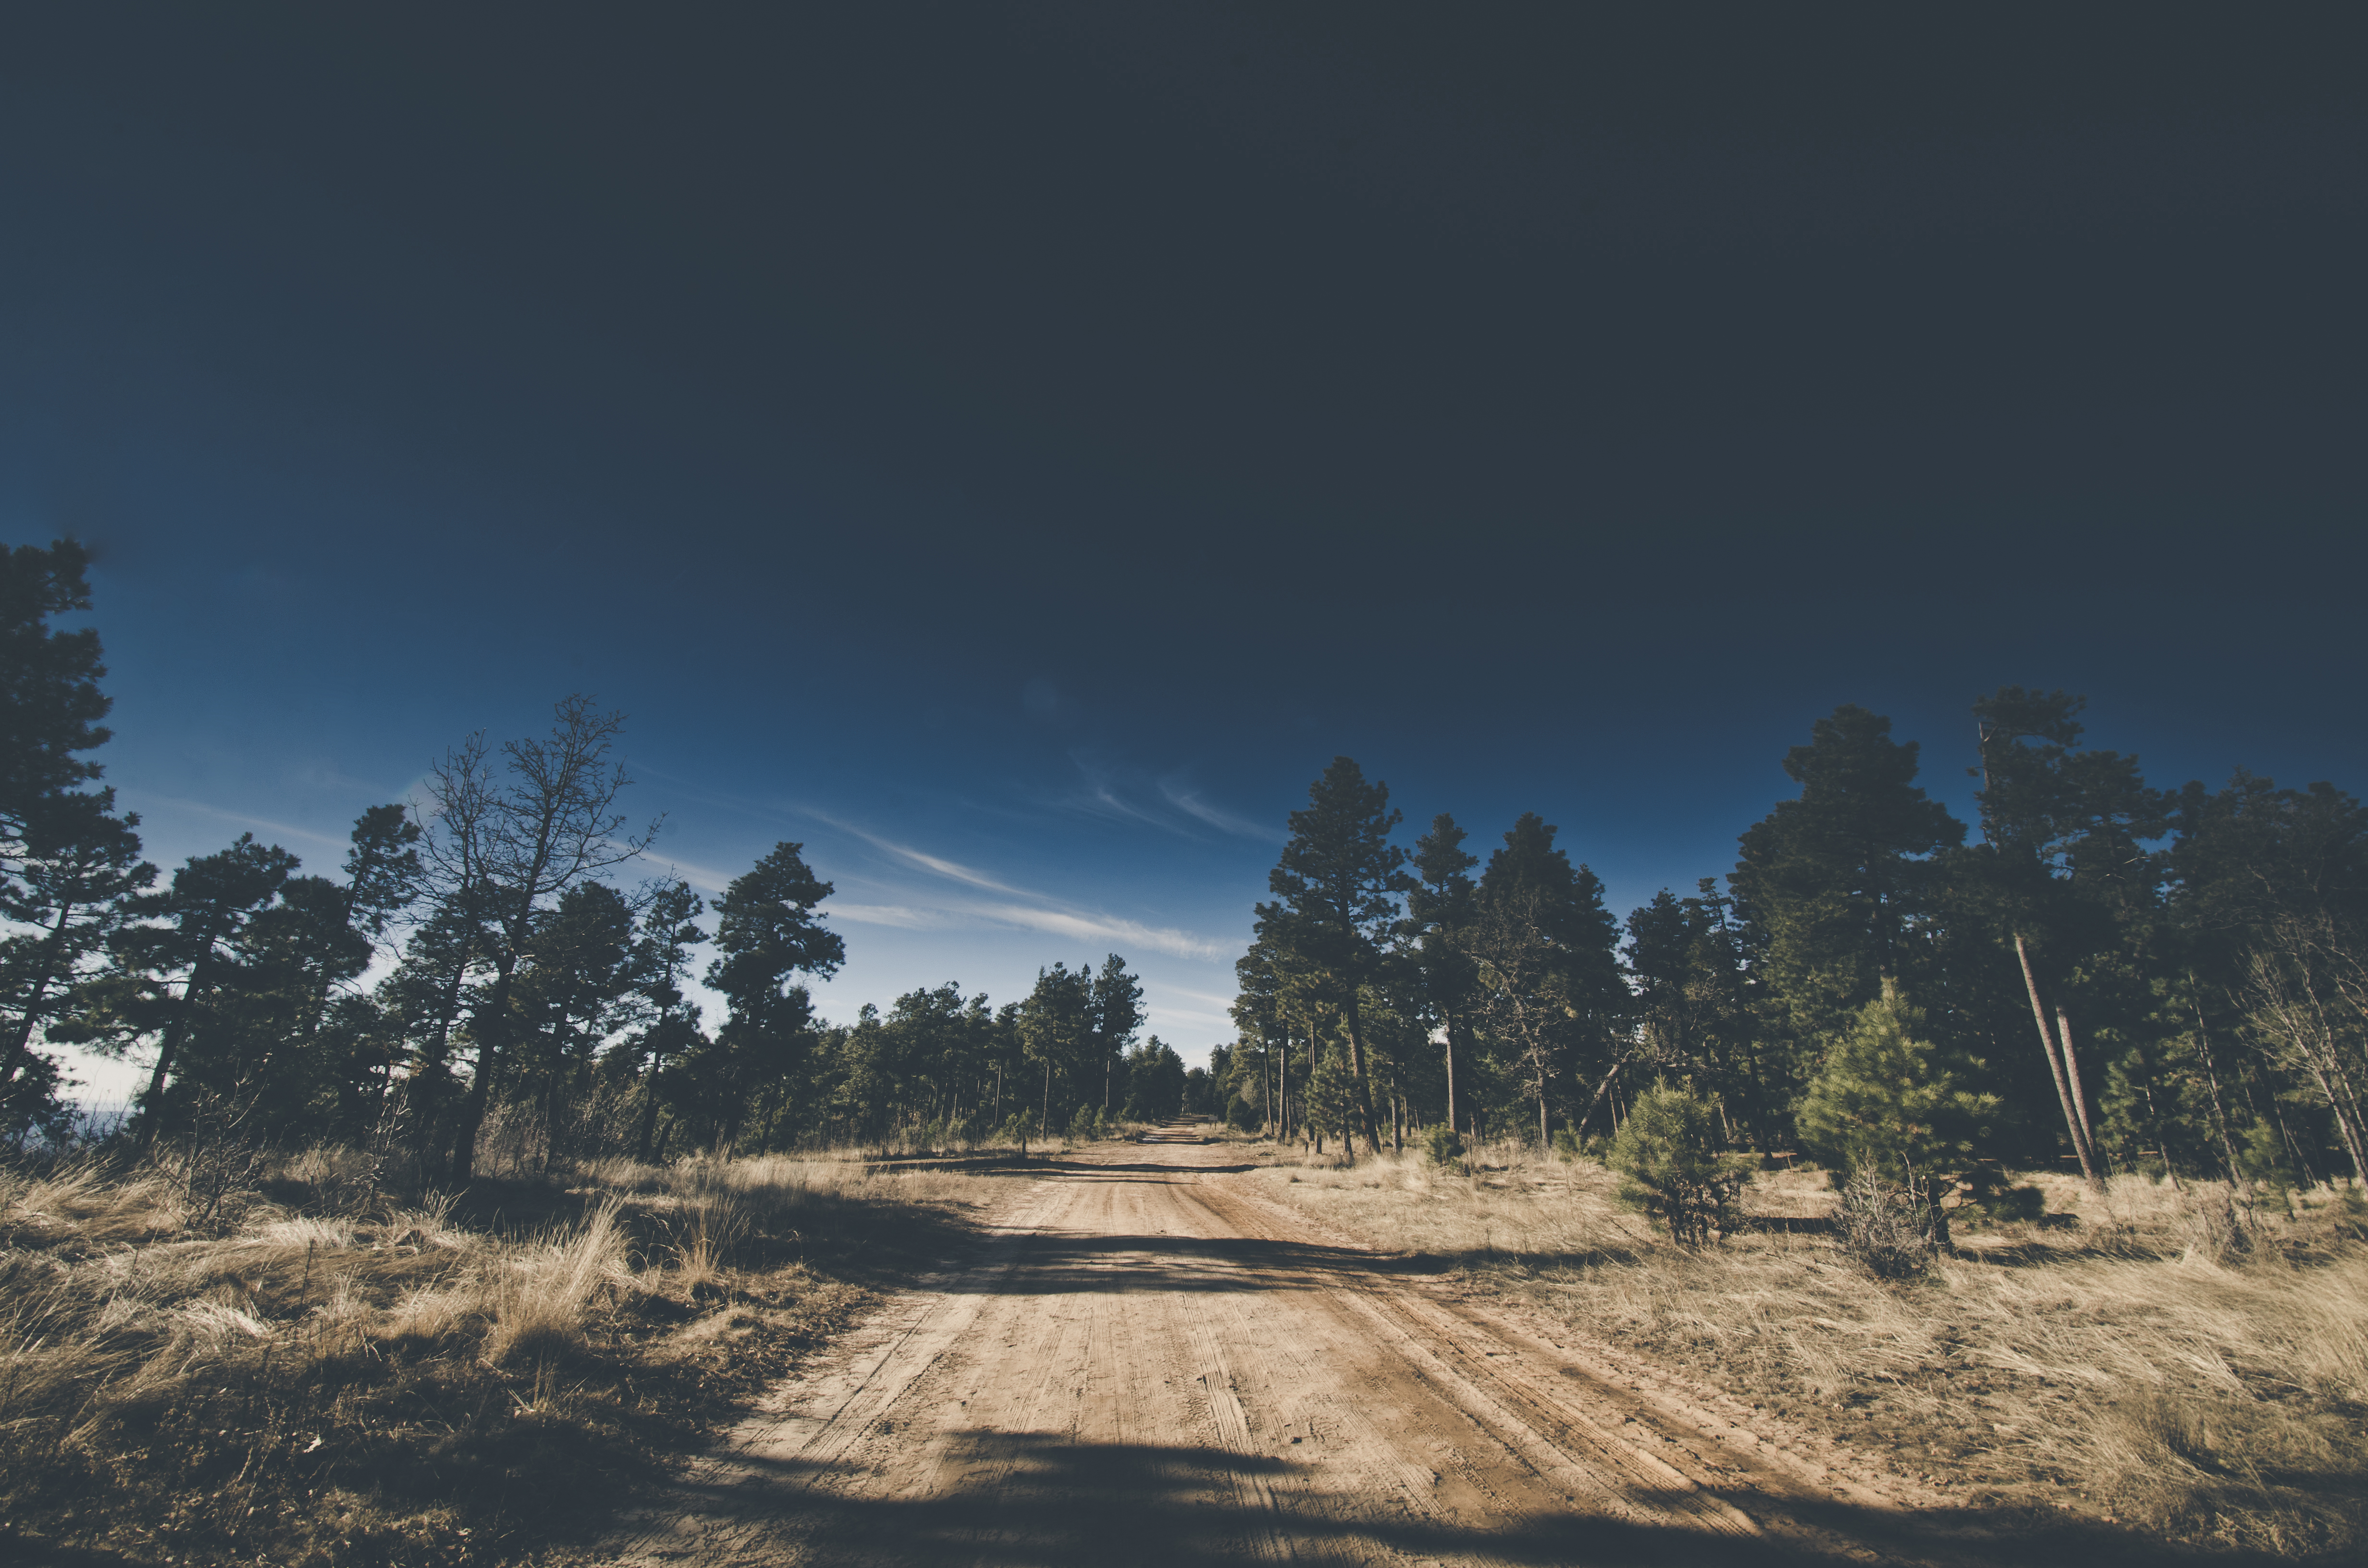
landscape, tree, nature, forest, grass, sand, horizon, wilderness, mountain, snow, winter, cloud, sky, road, sunlight, morning, hill, dawn, mountain range, dusk, evening, weather, season, trees, outdoors, shadows, daylight, plateau, habitat, nature trail, natural environment, atmospheric phenomenon, woody plant, mountainous landforms, trail roads